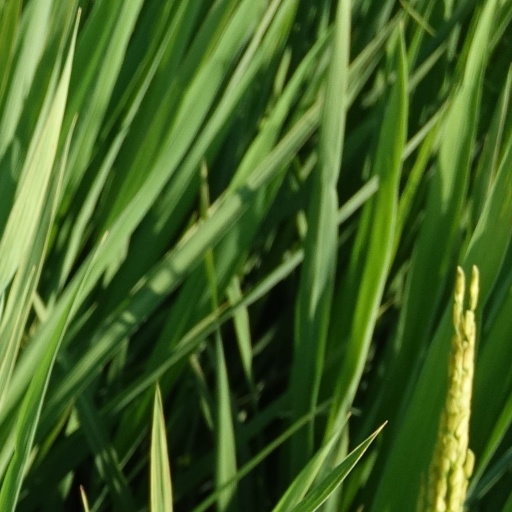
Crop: rice